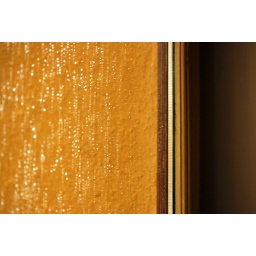
Rain on my window was like water found in a desert at those hot days.Simply made me happy.